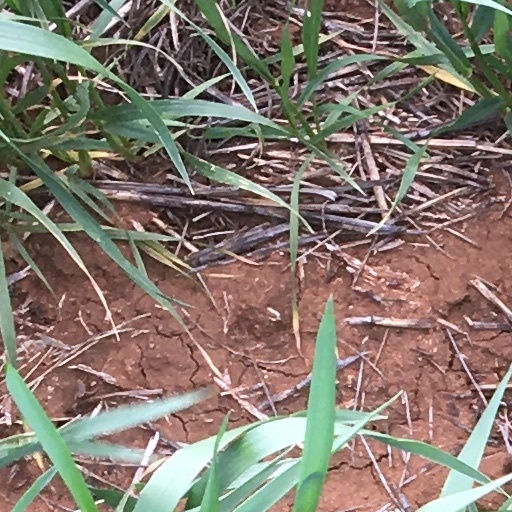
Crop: wheat